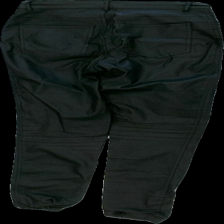
View: back
Type: Trousers
Category: Ladies
Brand: Na-Kd
Colors: Black
Material: 70% viscose, 30% nylon
Cut: None
Size: S
Season: All
Damage: poor condition at the crotch
Price range: <50
Recommended usage: Export